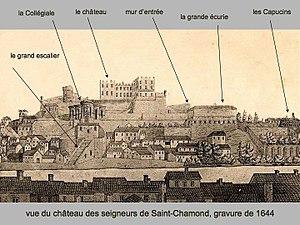
Saint-Chamond (Loire), vue du château des seigneurs de Saint-Chamond, gravure, 1644.
Saint-Chamond est une commune française située dans le département de la Loire en région Auvergne-Rhône-Alpes.